Colette Inez

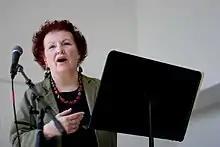
Inez reading her poetry at Juilliard

Colette Inez (June 3, 1931 – January 16, 2018) was an American poet and a faculty member at Columbia University’s Undergraduate Writing Program. She published ten poetry collections and won the Guggenheim Fellowship, Rockefeller Fellowship, and two National Endowment for the Arts (NEA Fellowships) and two Prizes and many other awards. Her memoir, "The Secret of M. Dulong", was released in 2008 by The University of Wisconsin Press.